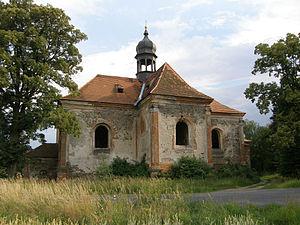
Všekary est une commune du district de Domažlice, dans la région de Plzeň, en République tchèque. Sa population s'élevait à 111 habitants en 2017.